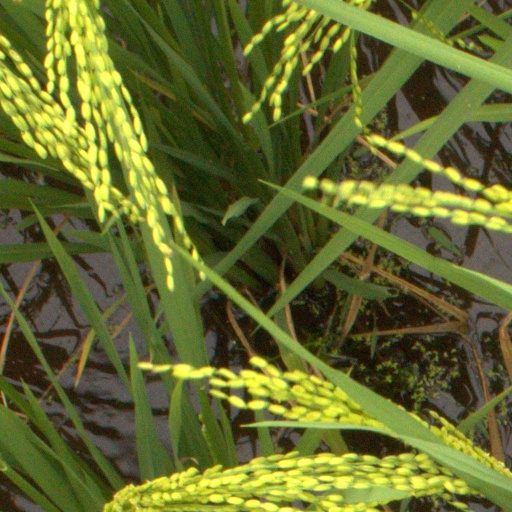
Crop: rice